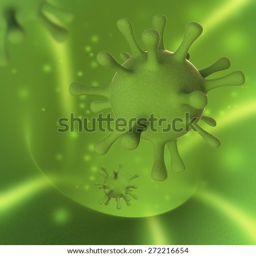
3d conceptual illustration of a virus , bacteria , cell .